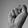
ASL letter: S